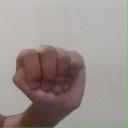
अक्षर: ठ